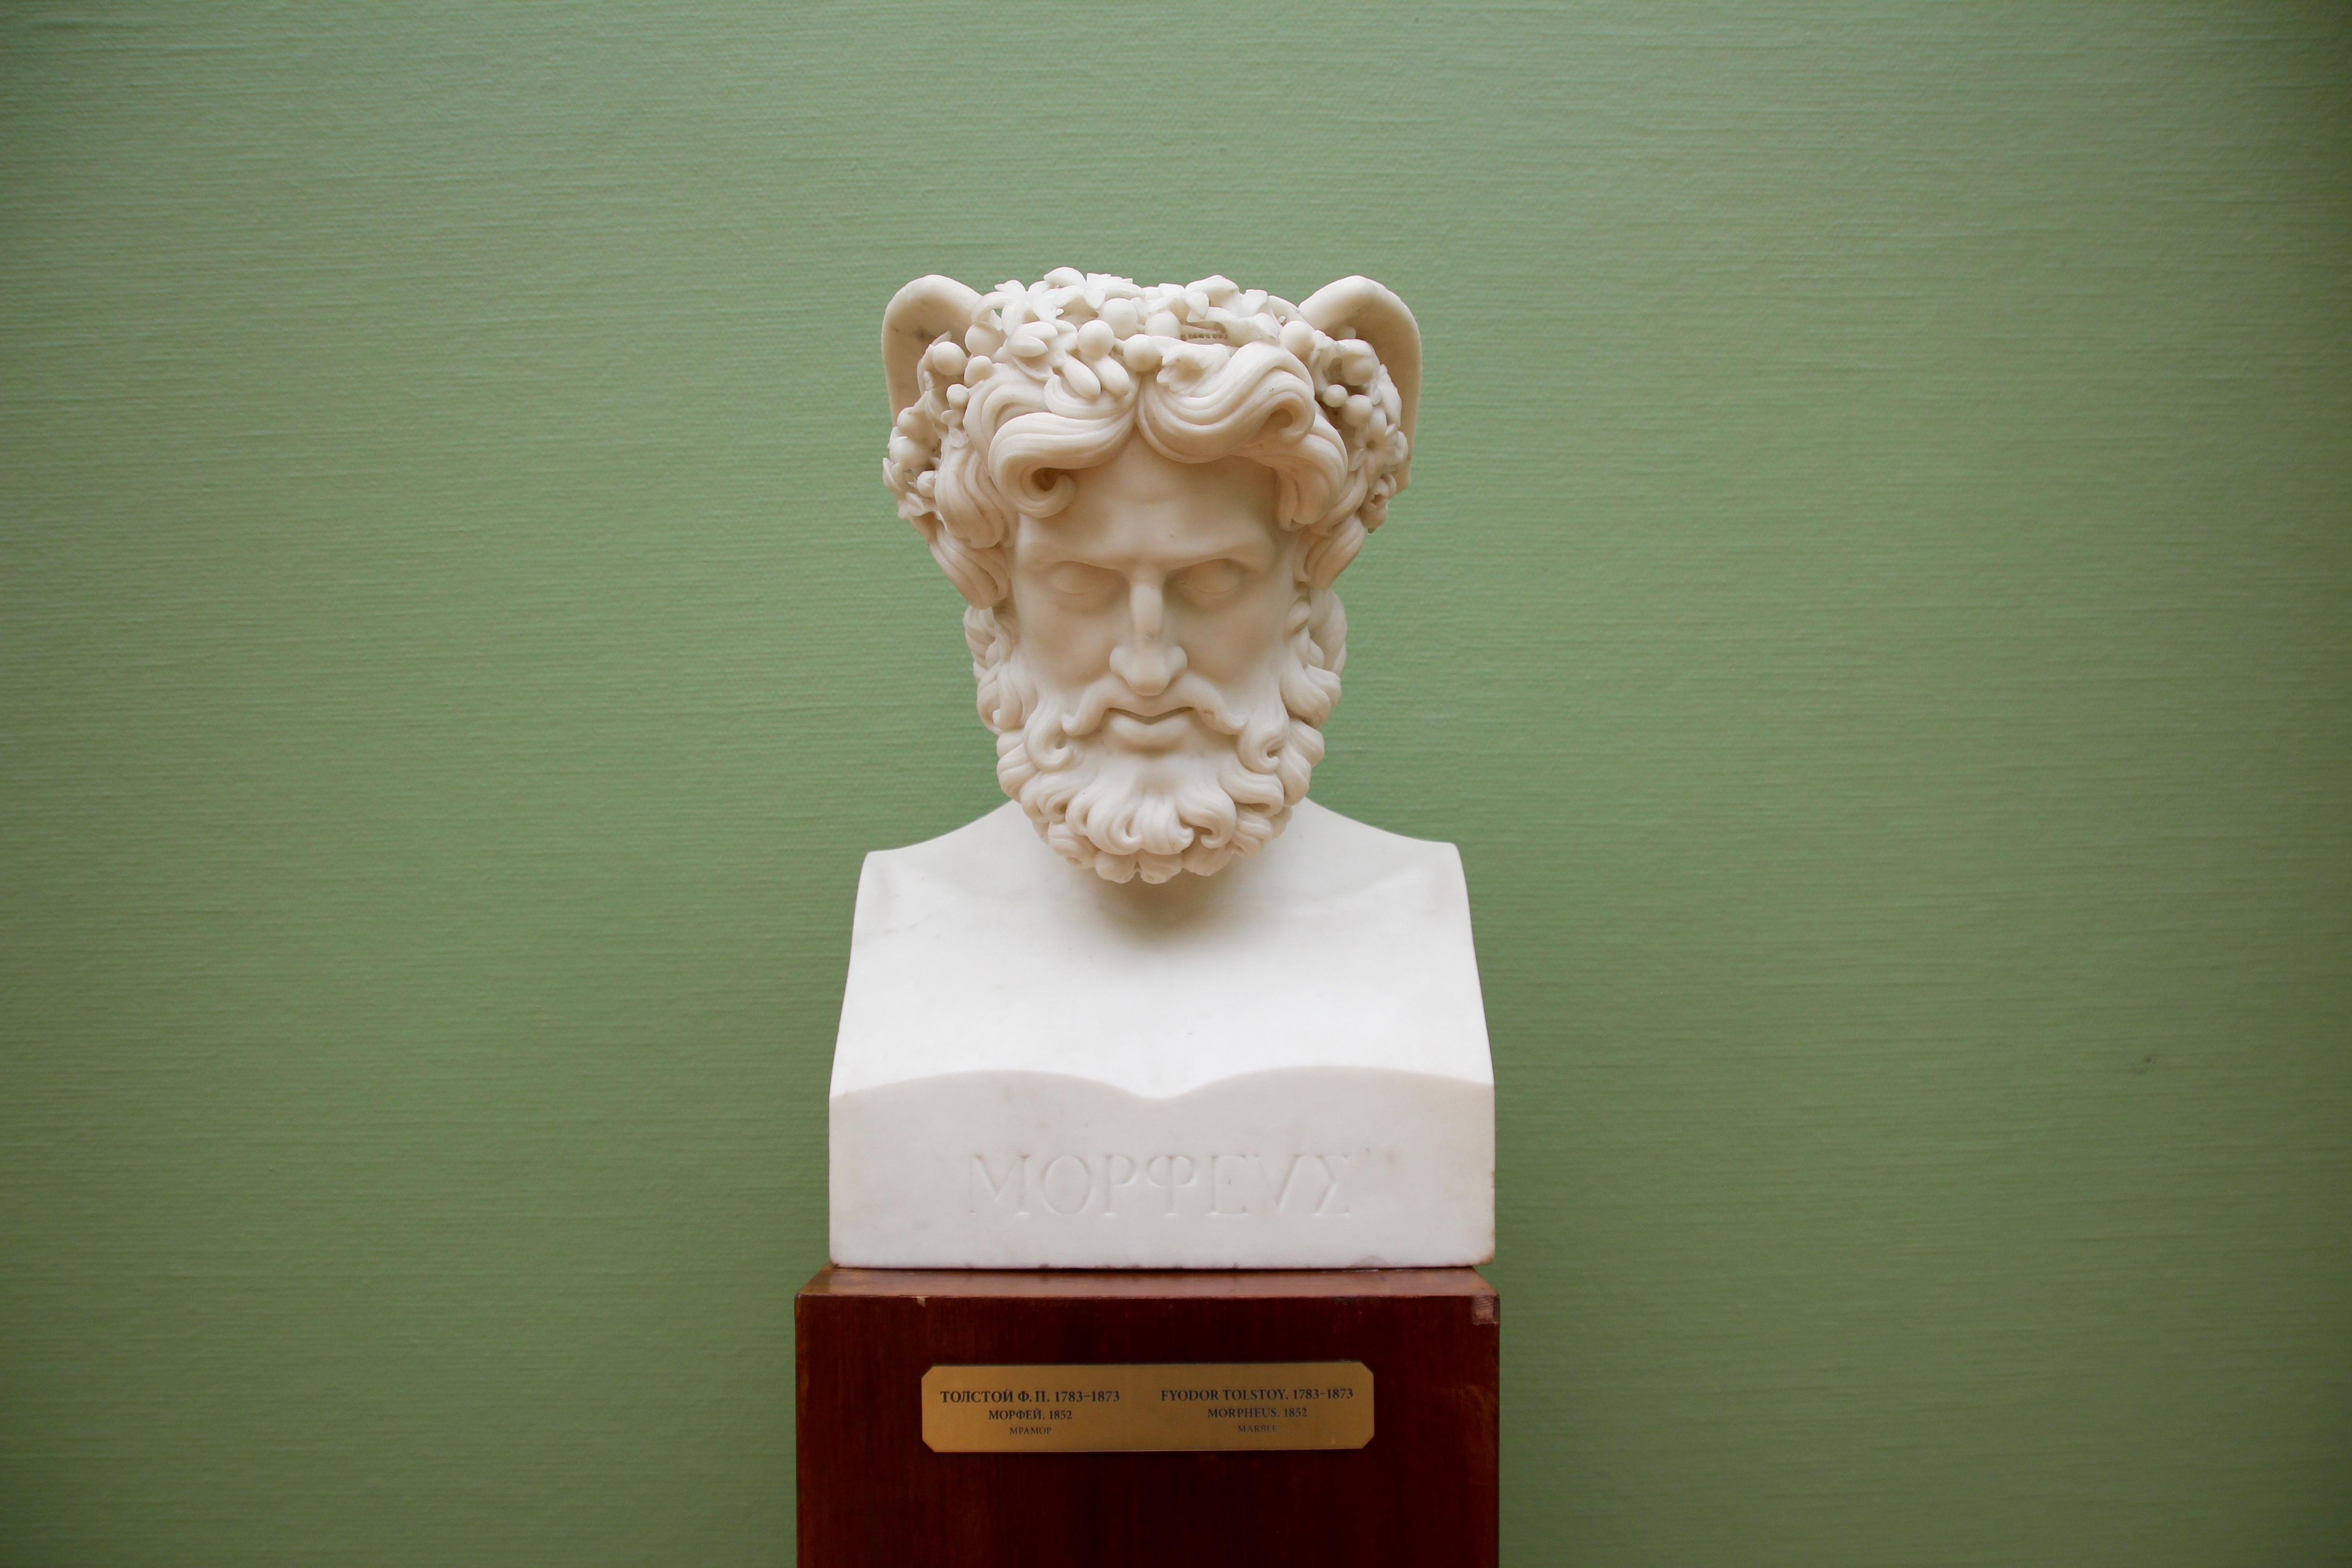
wood, museum, ceramic, tourism, sculpture, capital, art, head, moscow, carving, russia, historically, east, soviet union